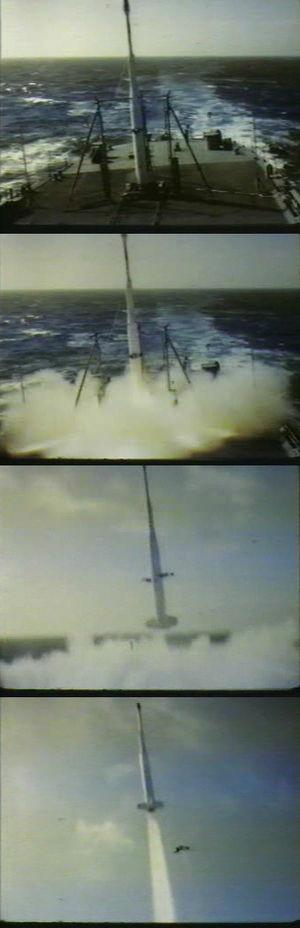
L'opération Argus est le nom donné à une série d'essais nucléaires conduits en secret pendant les mois d'août et septembre 1958 par le département de la Défense des États-Unis au-dessus de l'océan Atlantique Sud. Elle suit l'opération Hardtack I et précède l'opération Hardtack II.